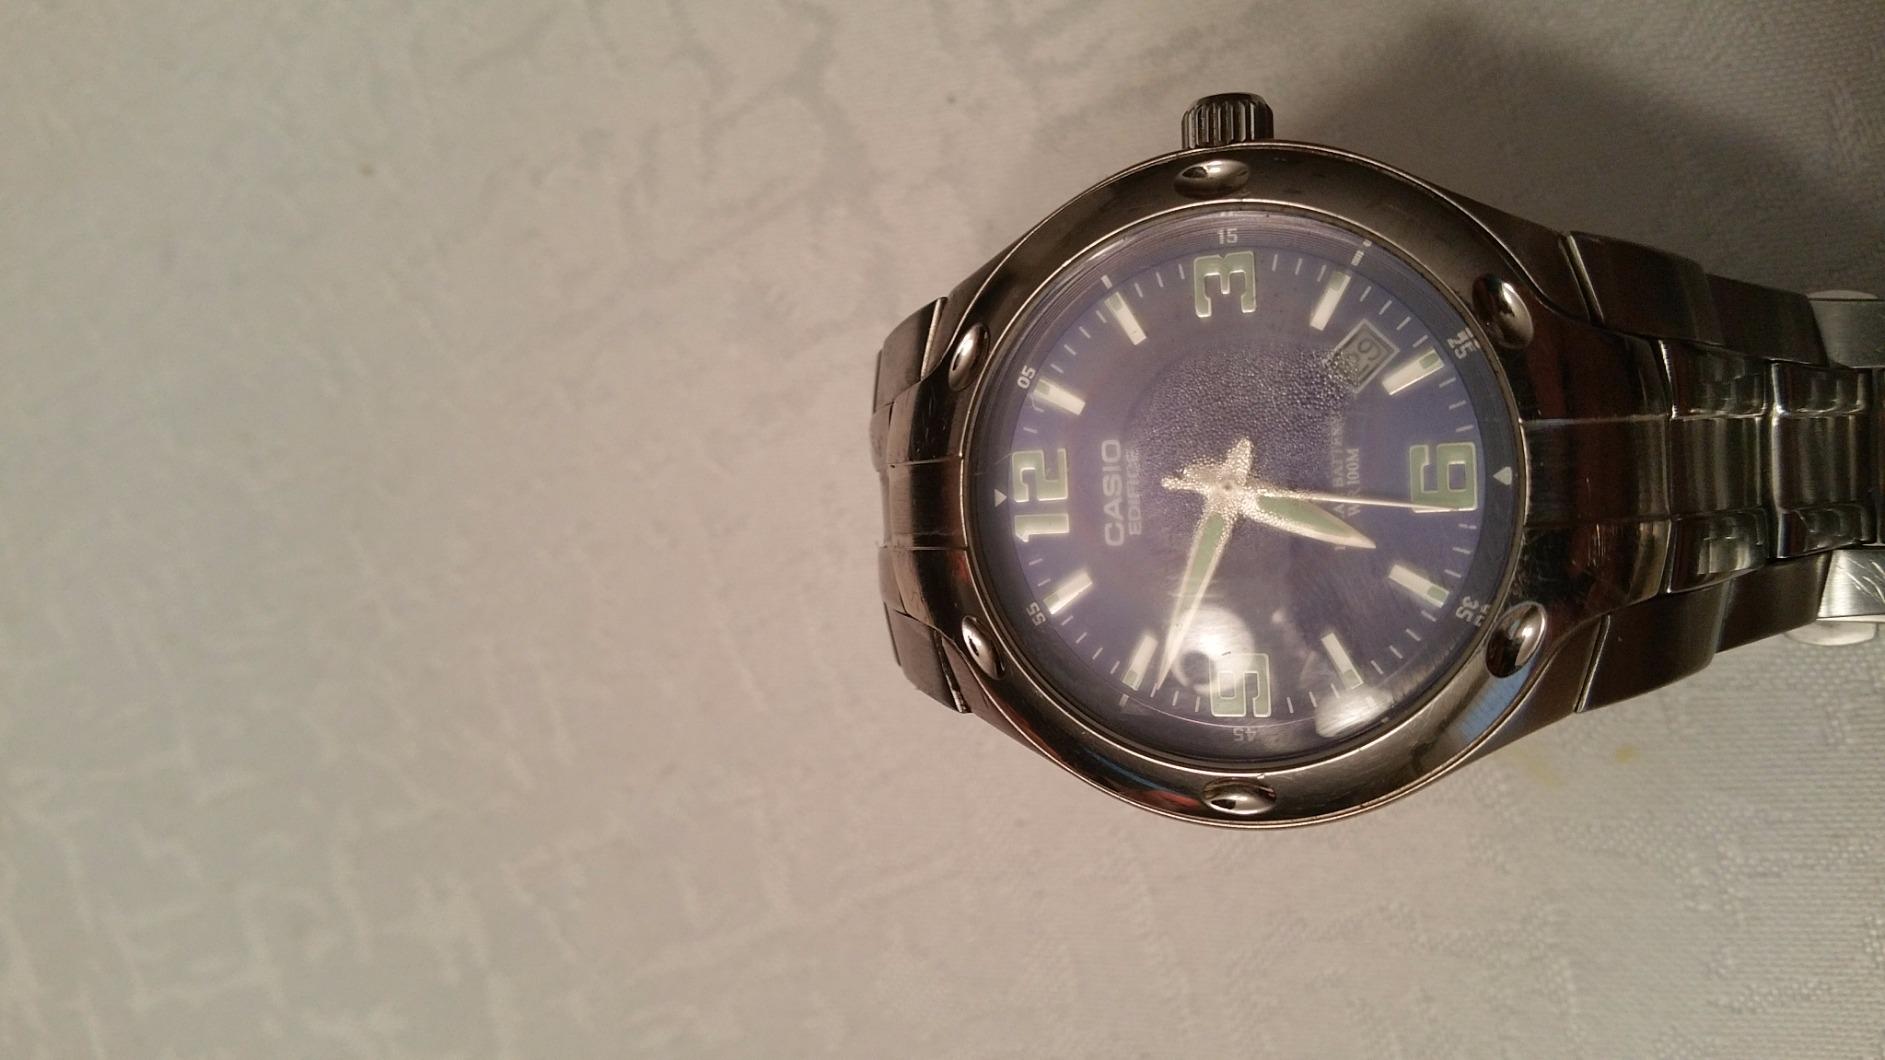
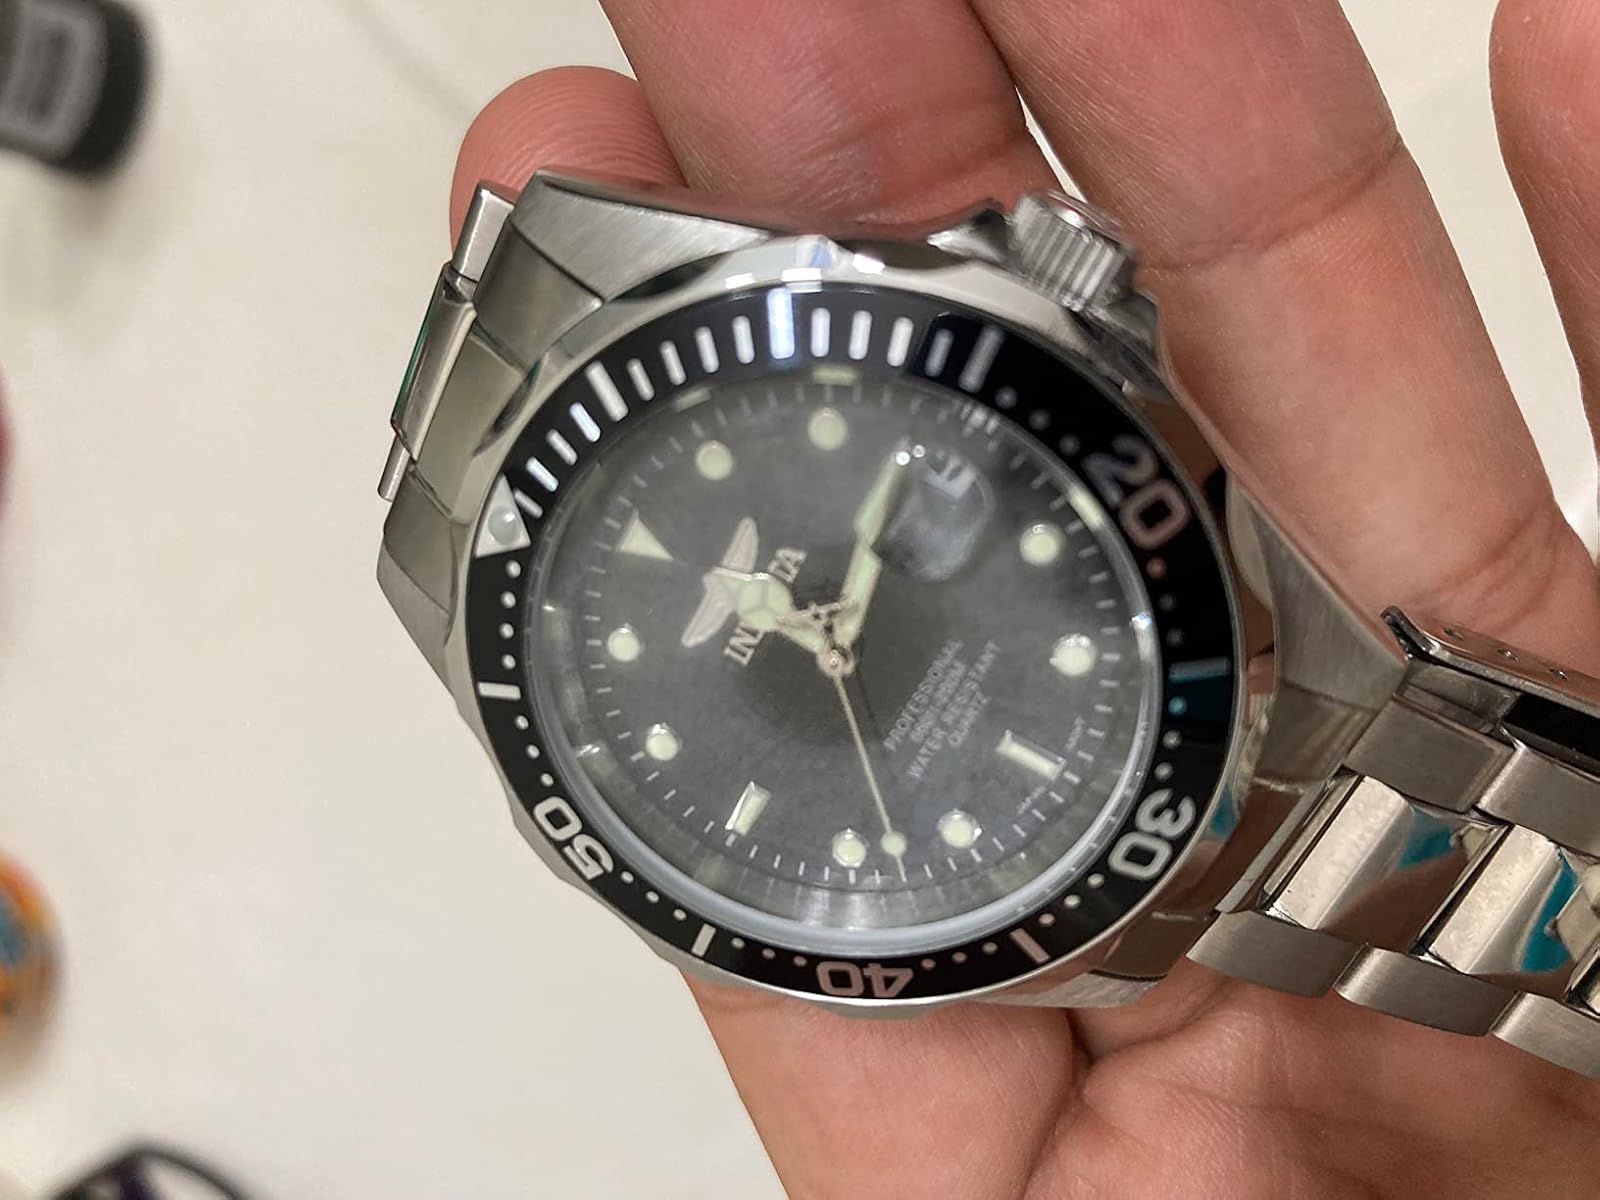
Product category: accessories_watch
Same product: no